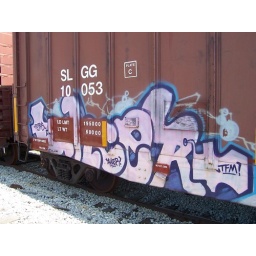
Some neat graffiti on a train car parked in Quincy, Ohio.